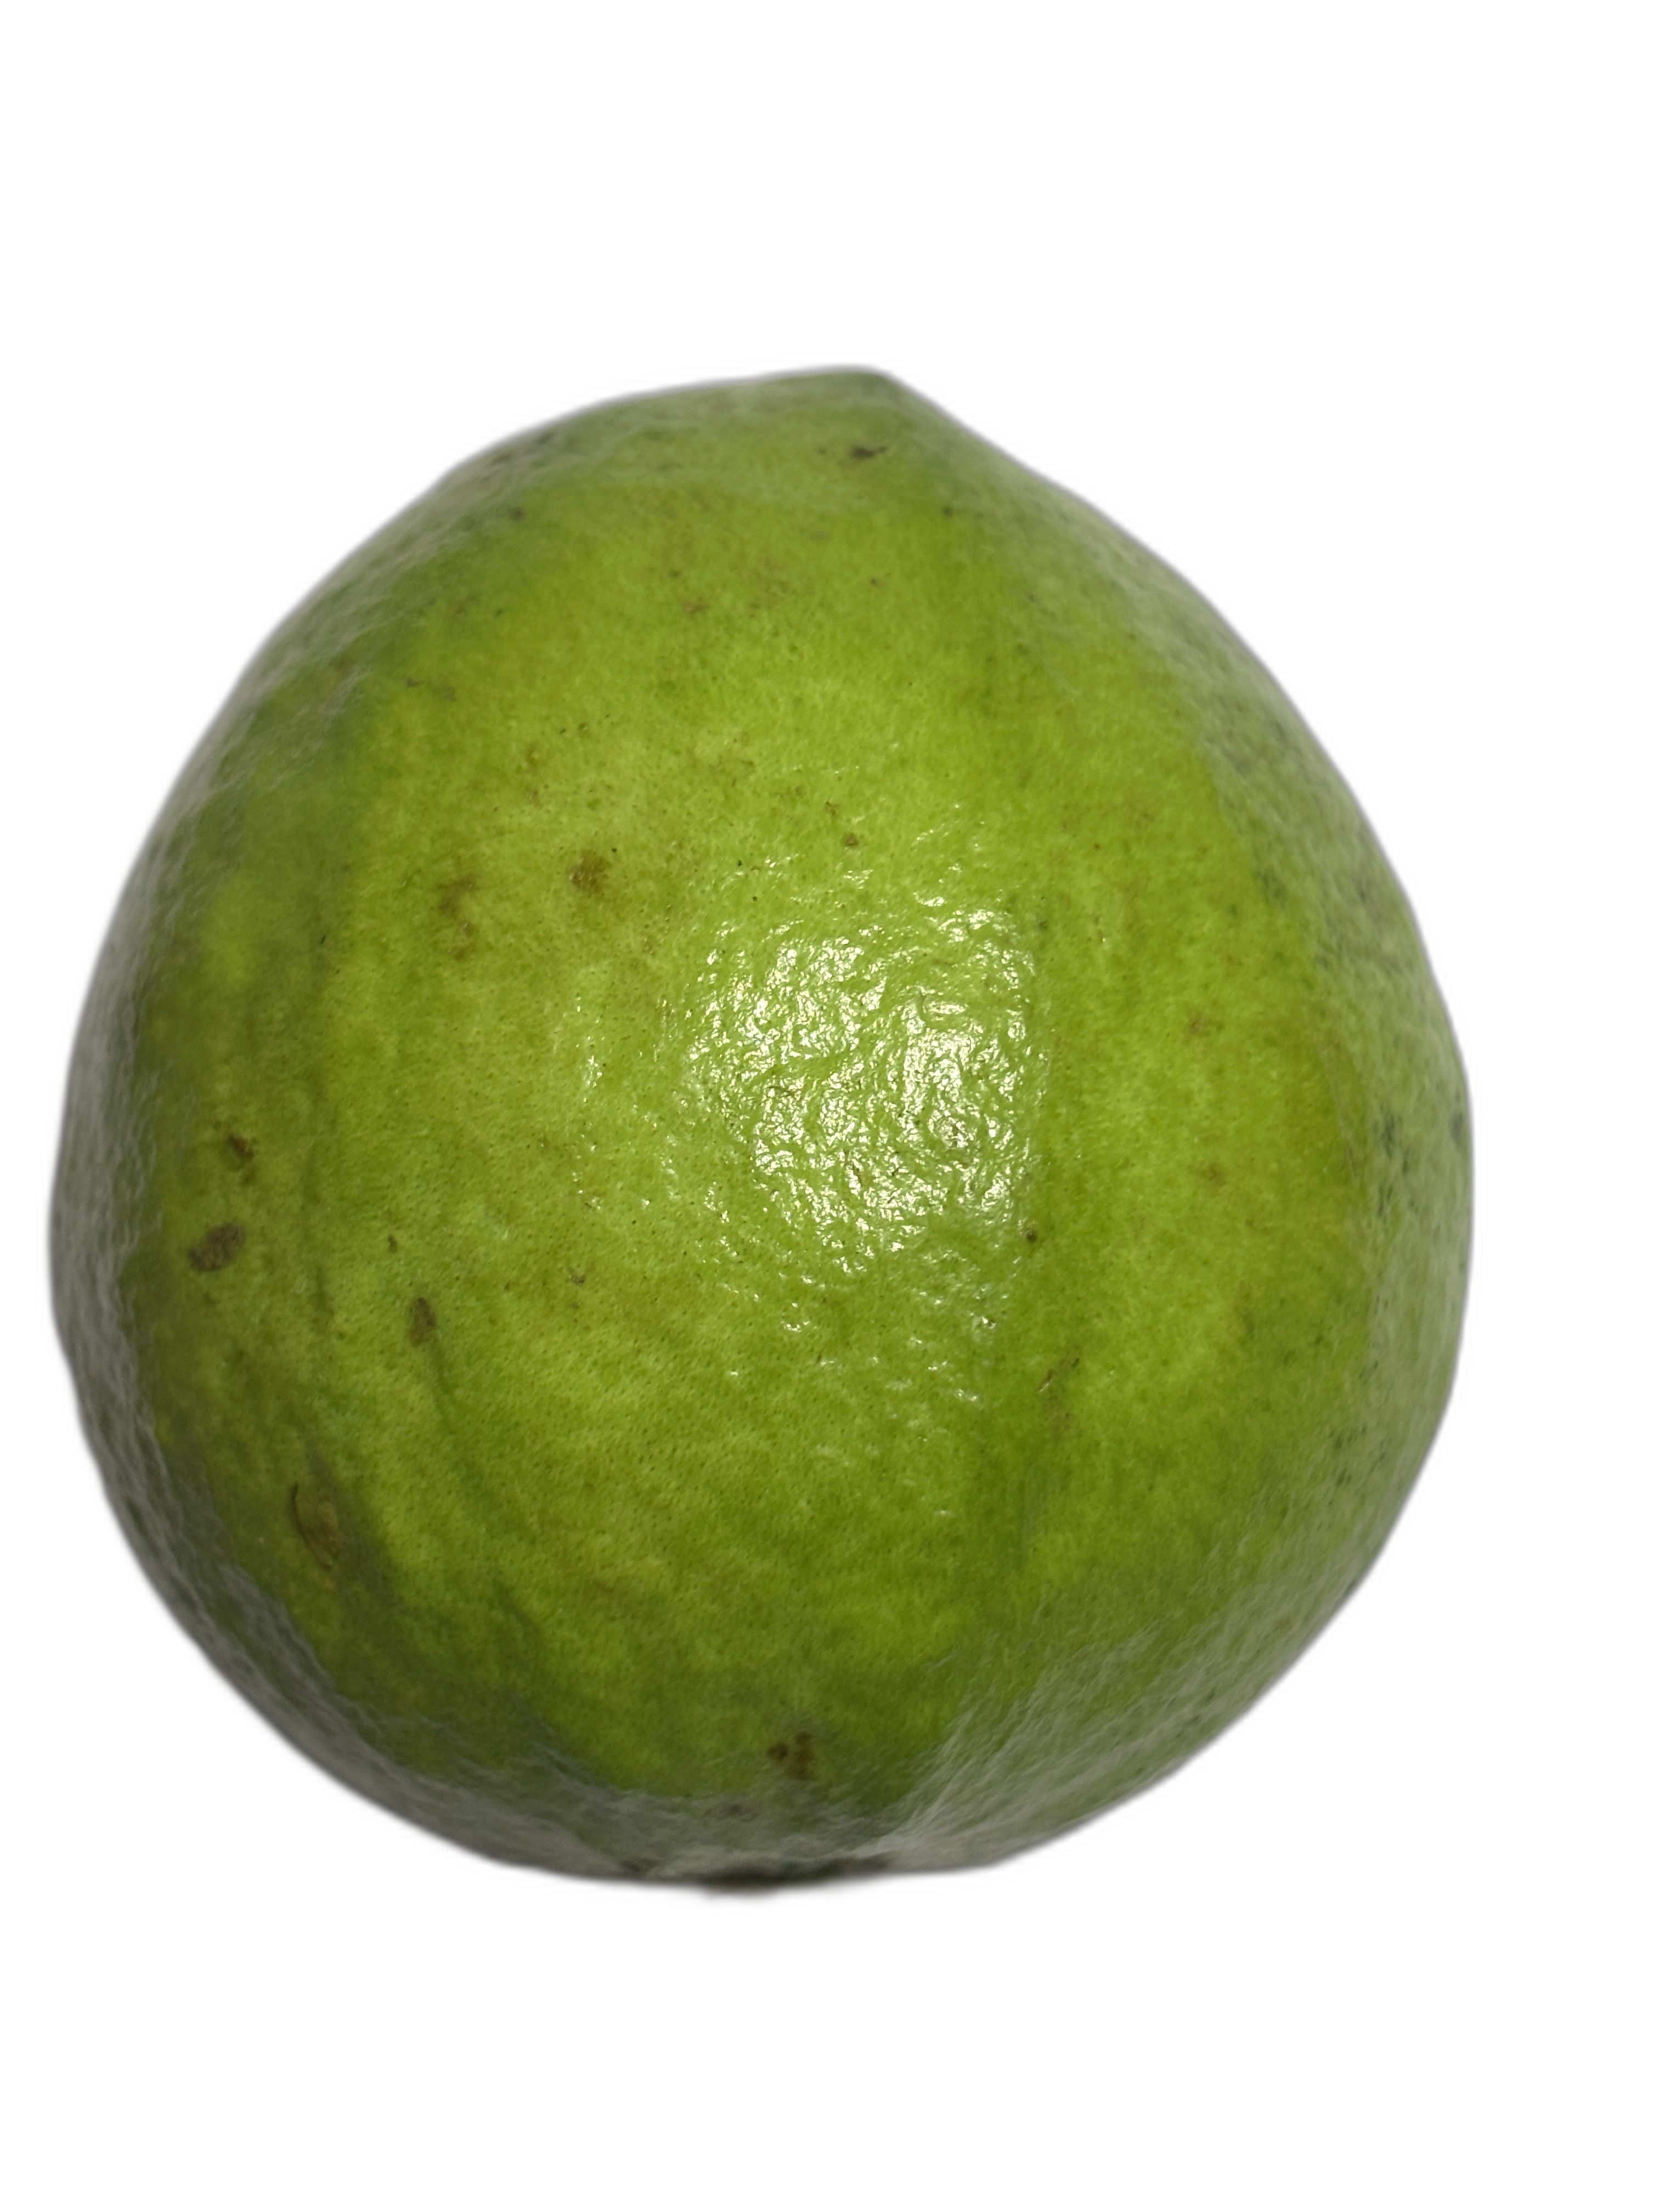
Plant part: fruit
Disease: Healthy